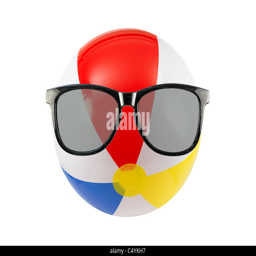
a beach ball and sunglasses isolated against a white background